Frank Sheeran

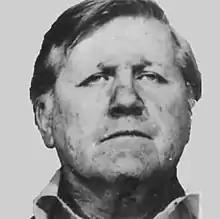
Sheeran's 1980 mugshot

Francis Joseph Sheeran (October 25, 1920 – December 14, 2003), also known as "The Irishman", was an American labor union official and enforcer for Jimmy Hoffa and Russell Bufalino. He was accused of having links to the Bufalino crime family in his capacity as a high-ranking official in the International Brotherhood of Teamsters (IBT), the president of Local 326.